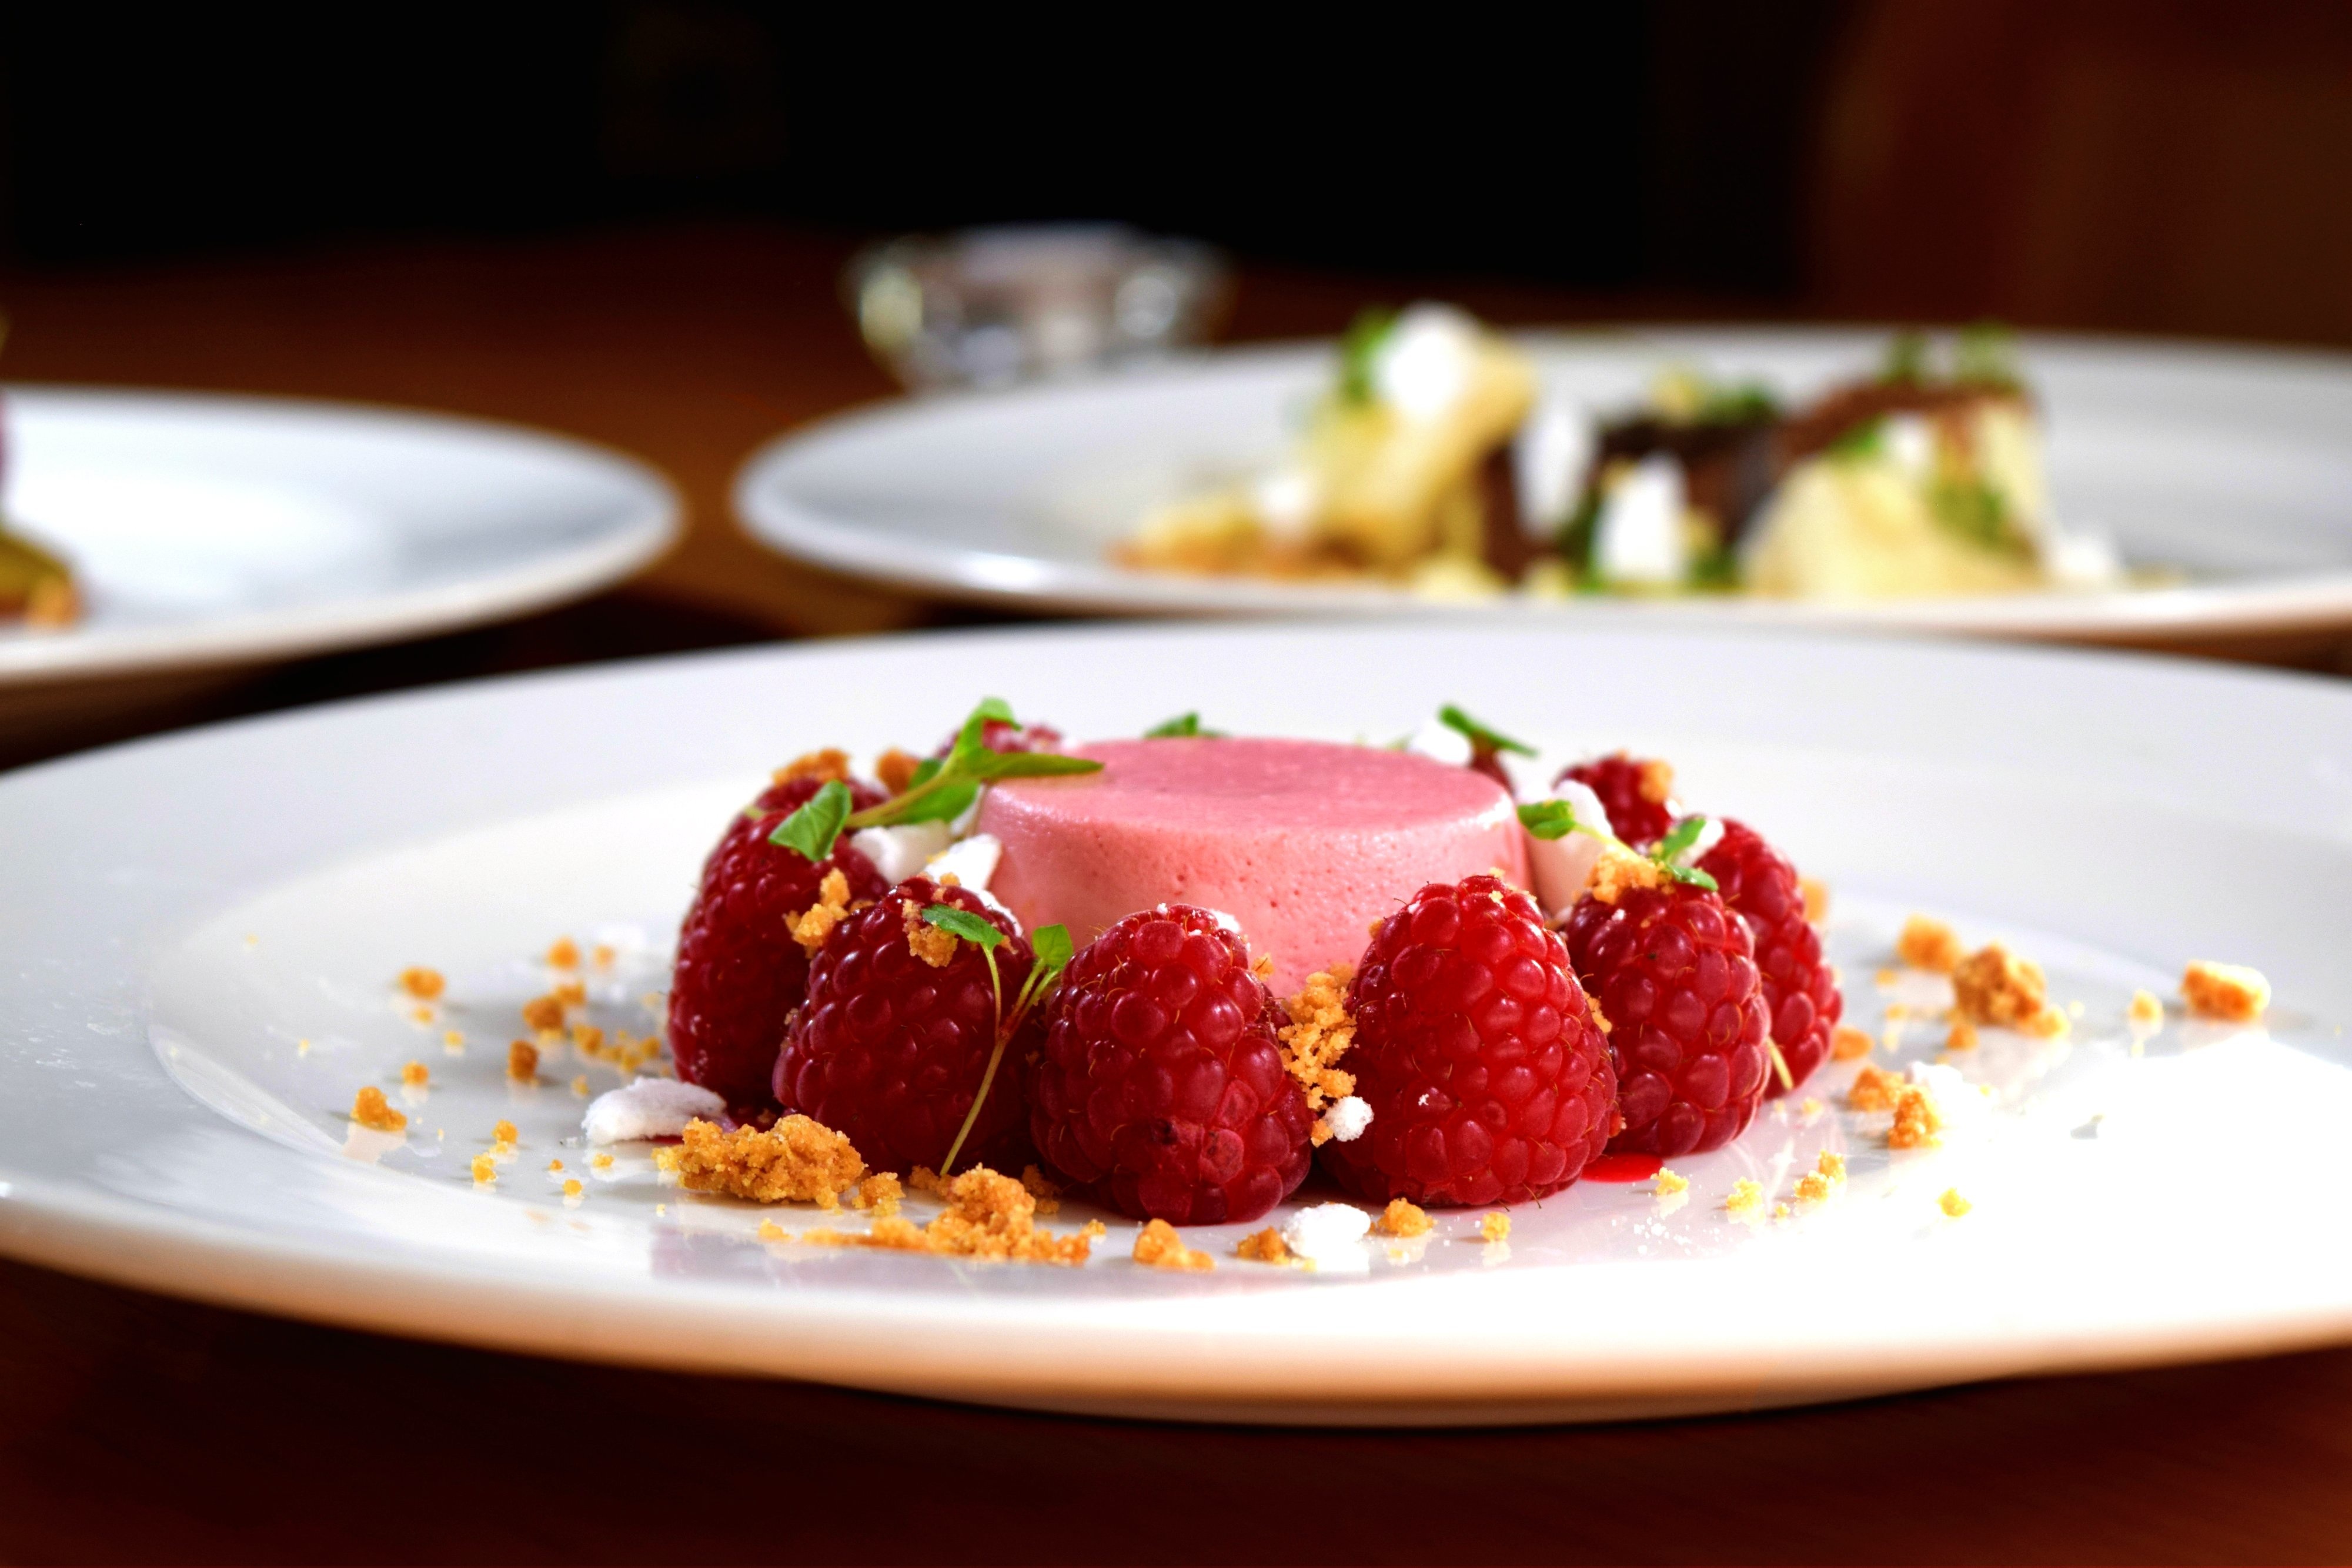
raspberry, fruit, sweet, restaurant, dish, meal, food, culinary, produce, plate, breakfast, dessert, meat, cuisine, raspberries, decorated, steak tartare